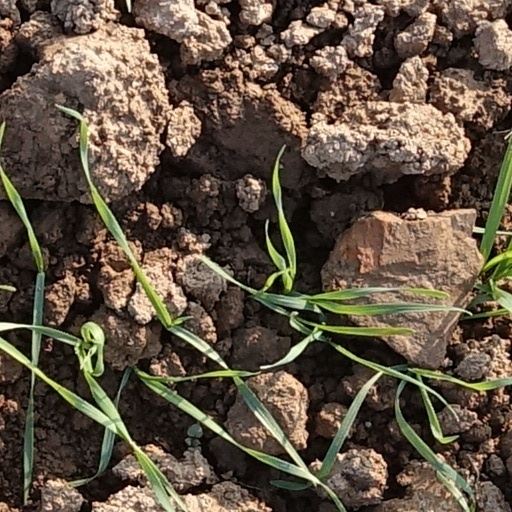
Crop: wheat